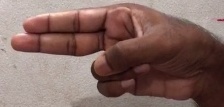
ASL sign: H